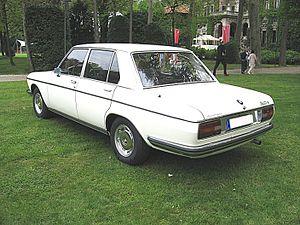
La gamme BMW E3 est une série de berlines haut de gamme du constructeur automobile allemand BMW. Elles sont produites de 1968 à 1977 et sont propulsées par le moteur six cylindres M30. Cette série a été présentée comme une réponse aux Mercedes-Benz qui dominent largement le secteur des voitures de luxe depuis la fin des années 1920. Cette voiture a été très importante dans l'établissement de la réputation de BMW en tant que constructeur de voitures de sport et berlines de luxe. À leur retrait du catalogue, les E3 sont remplacées par la Série 7.